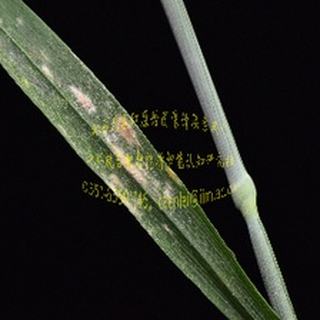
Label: wheat_mildew